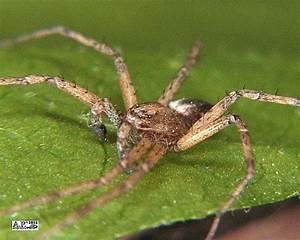
spider